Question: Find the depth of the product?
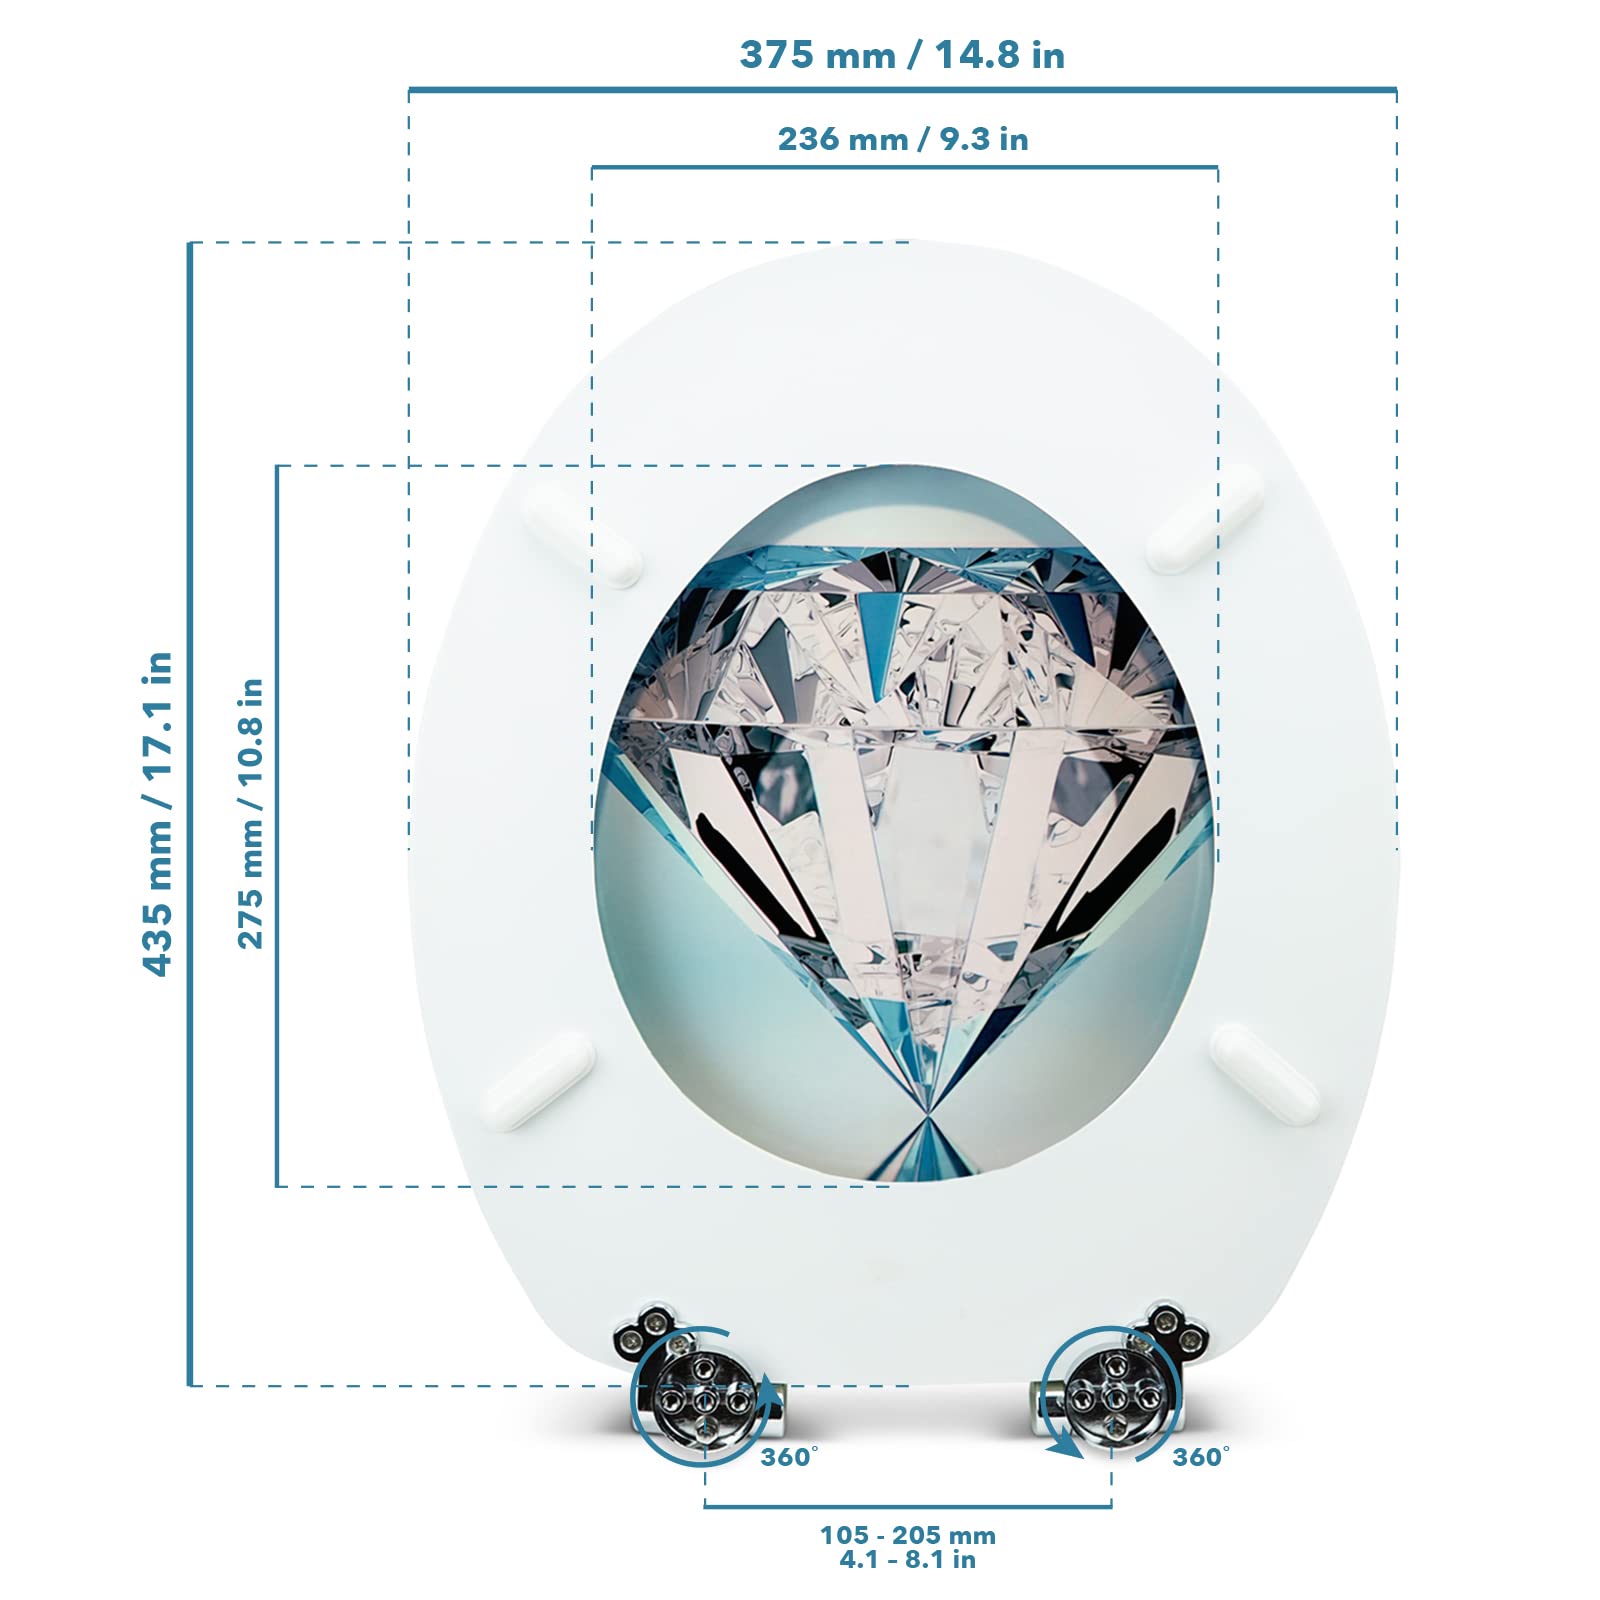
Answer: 435.0 millimetre